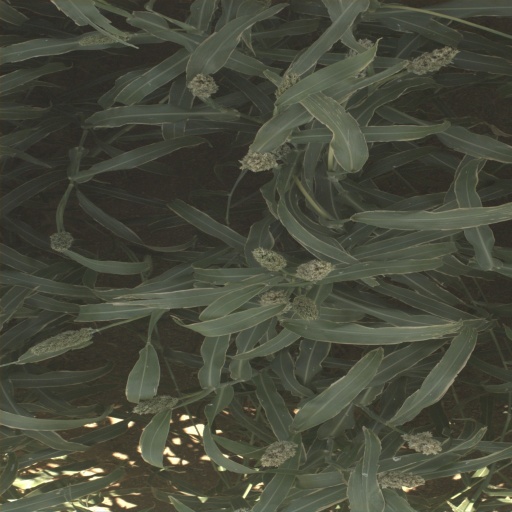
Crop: sorghum